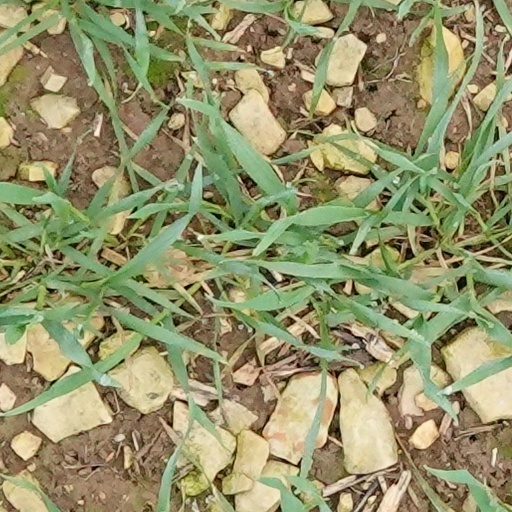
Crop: wheat